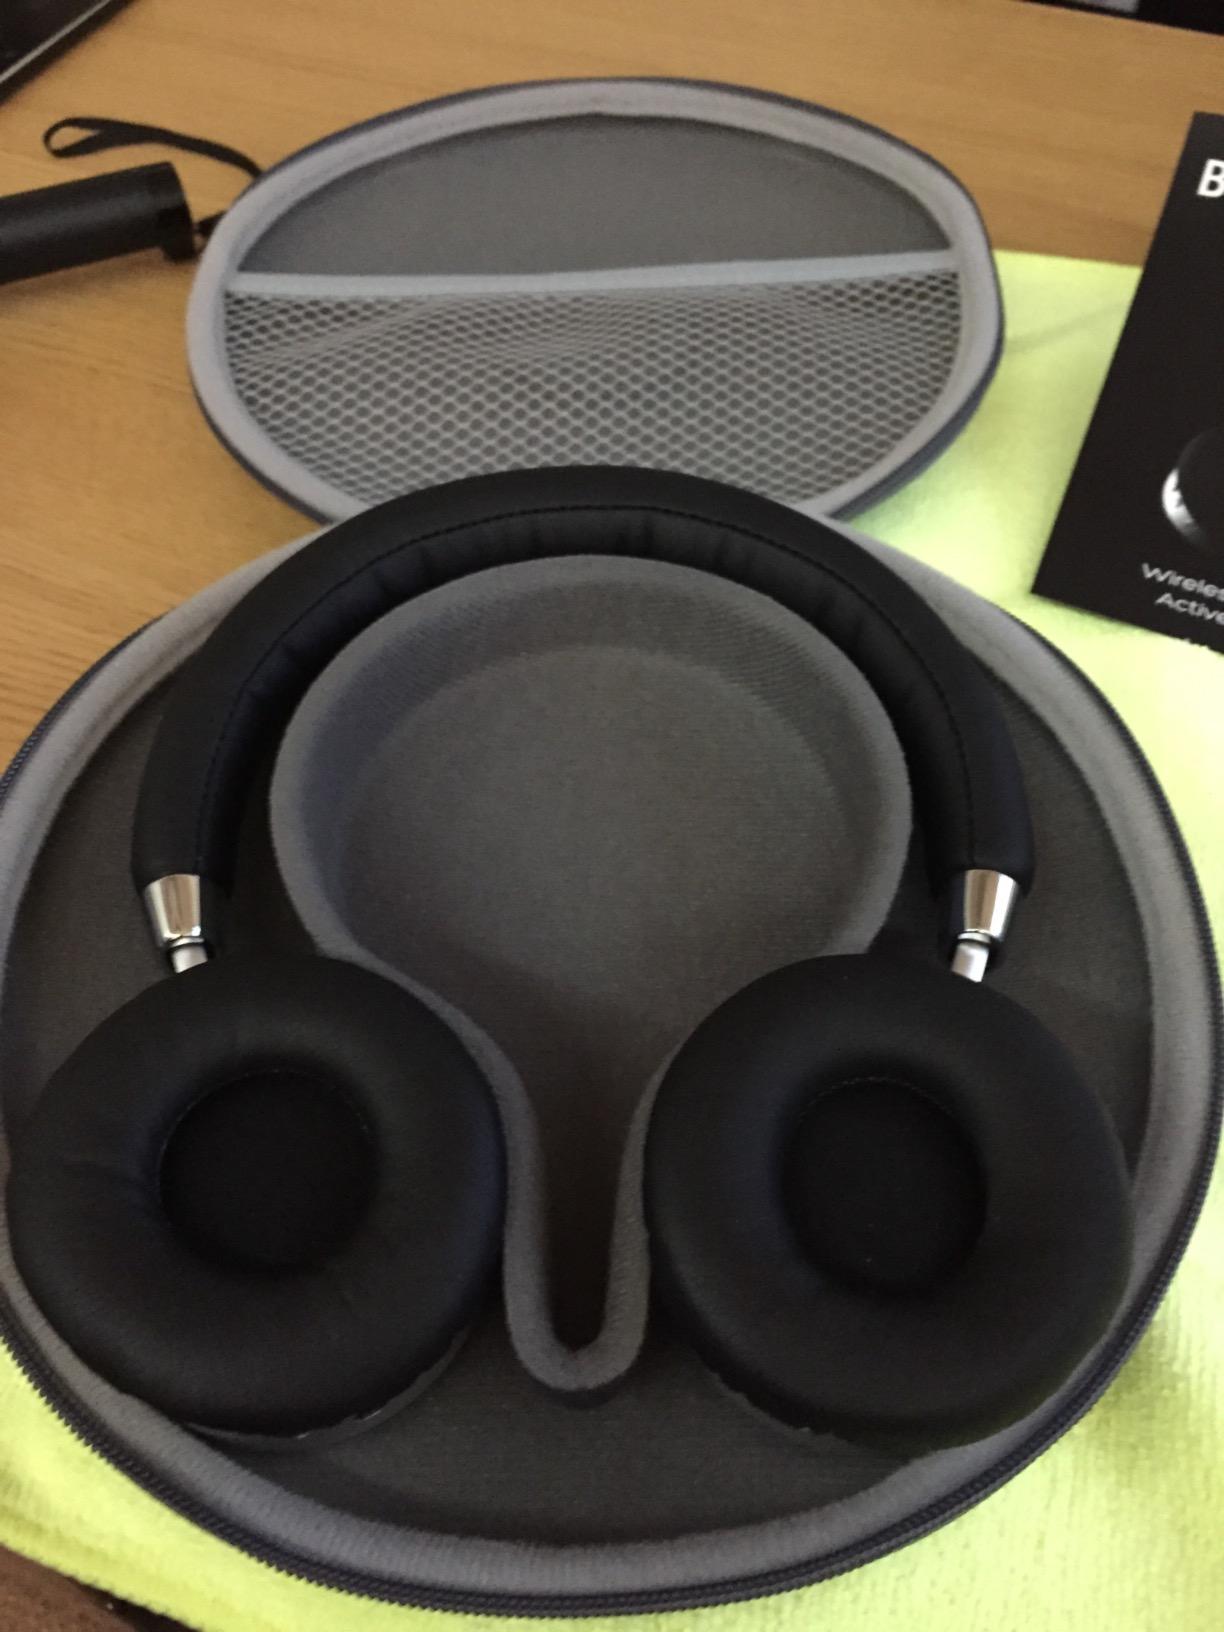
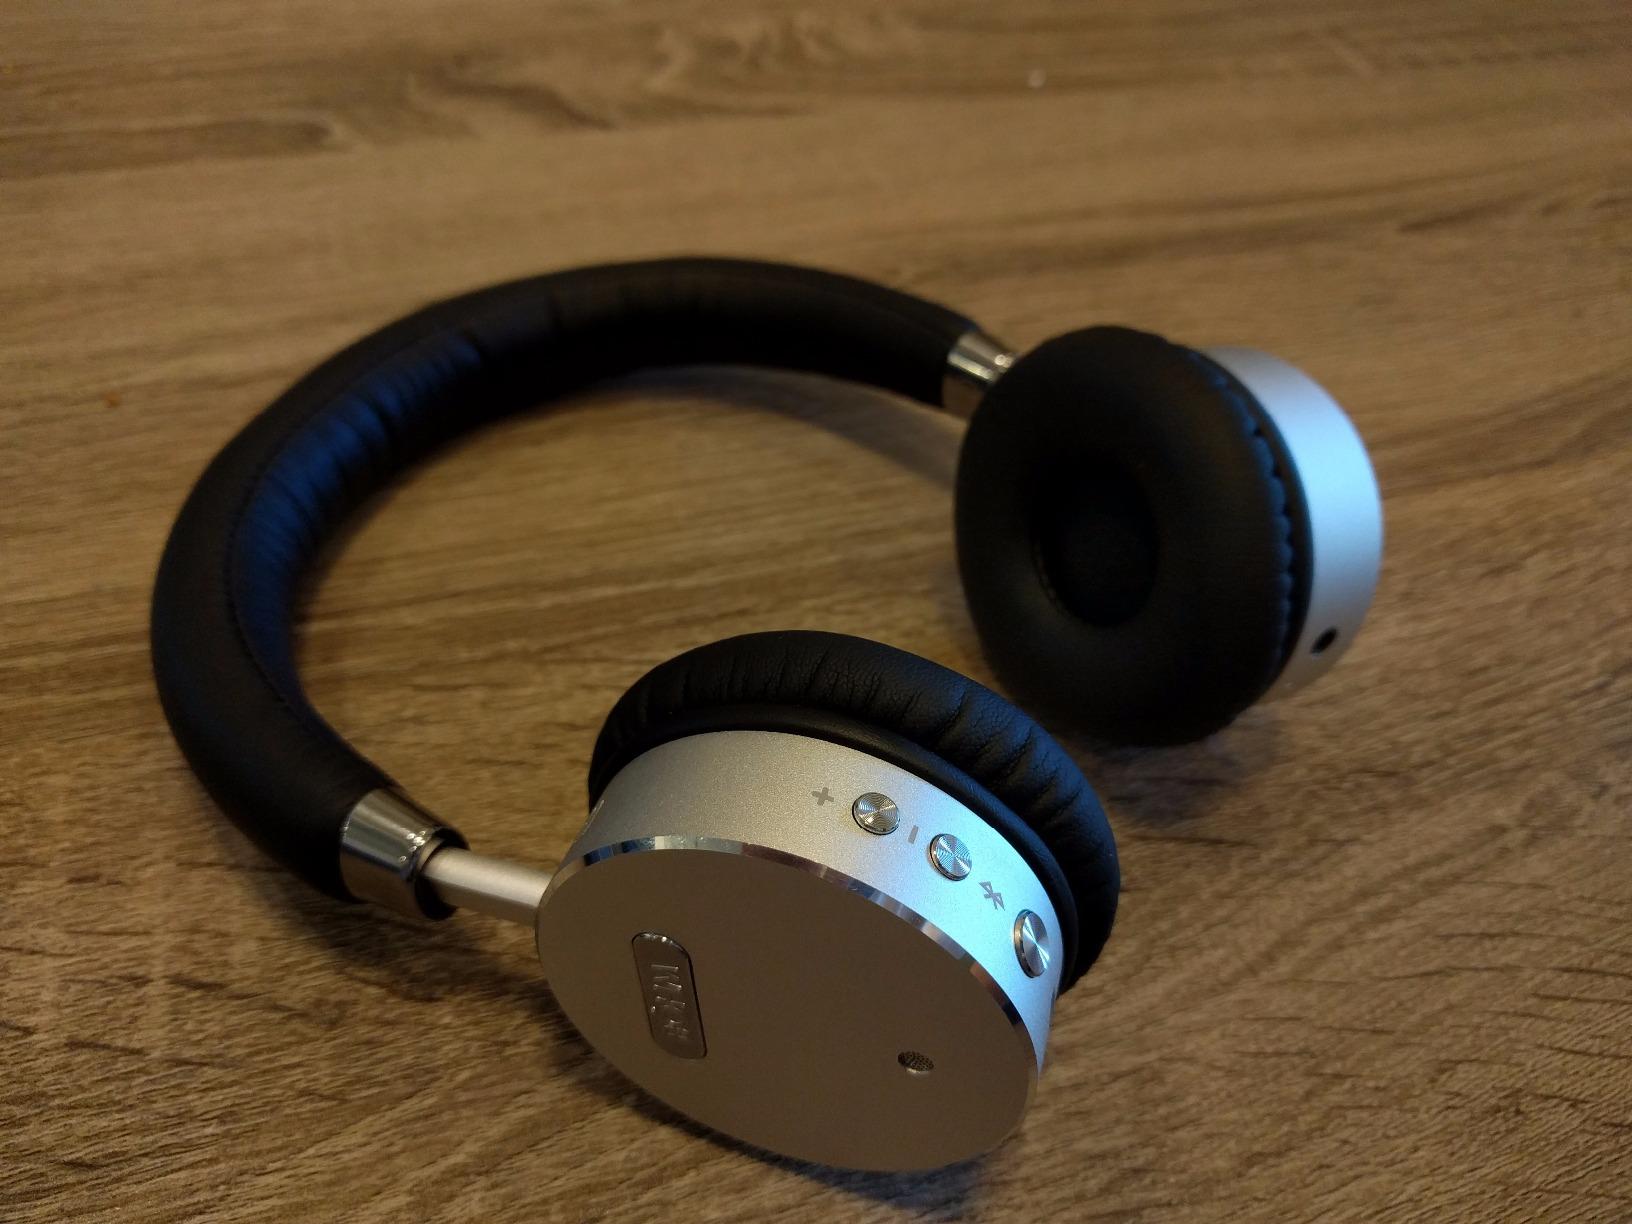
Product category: headphones
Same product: yes